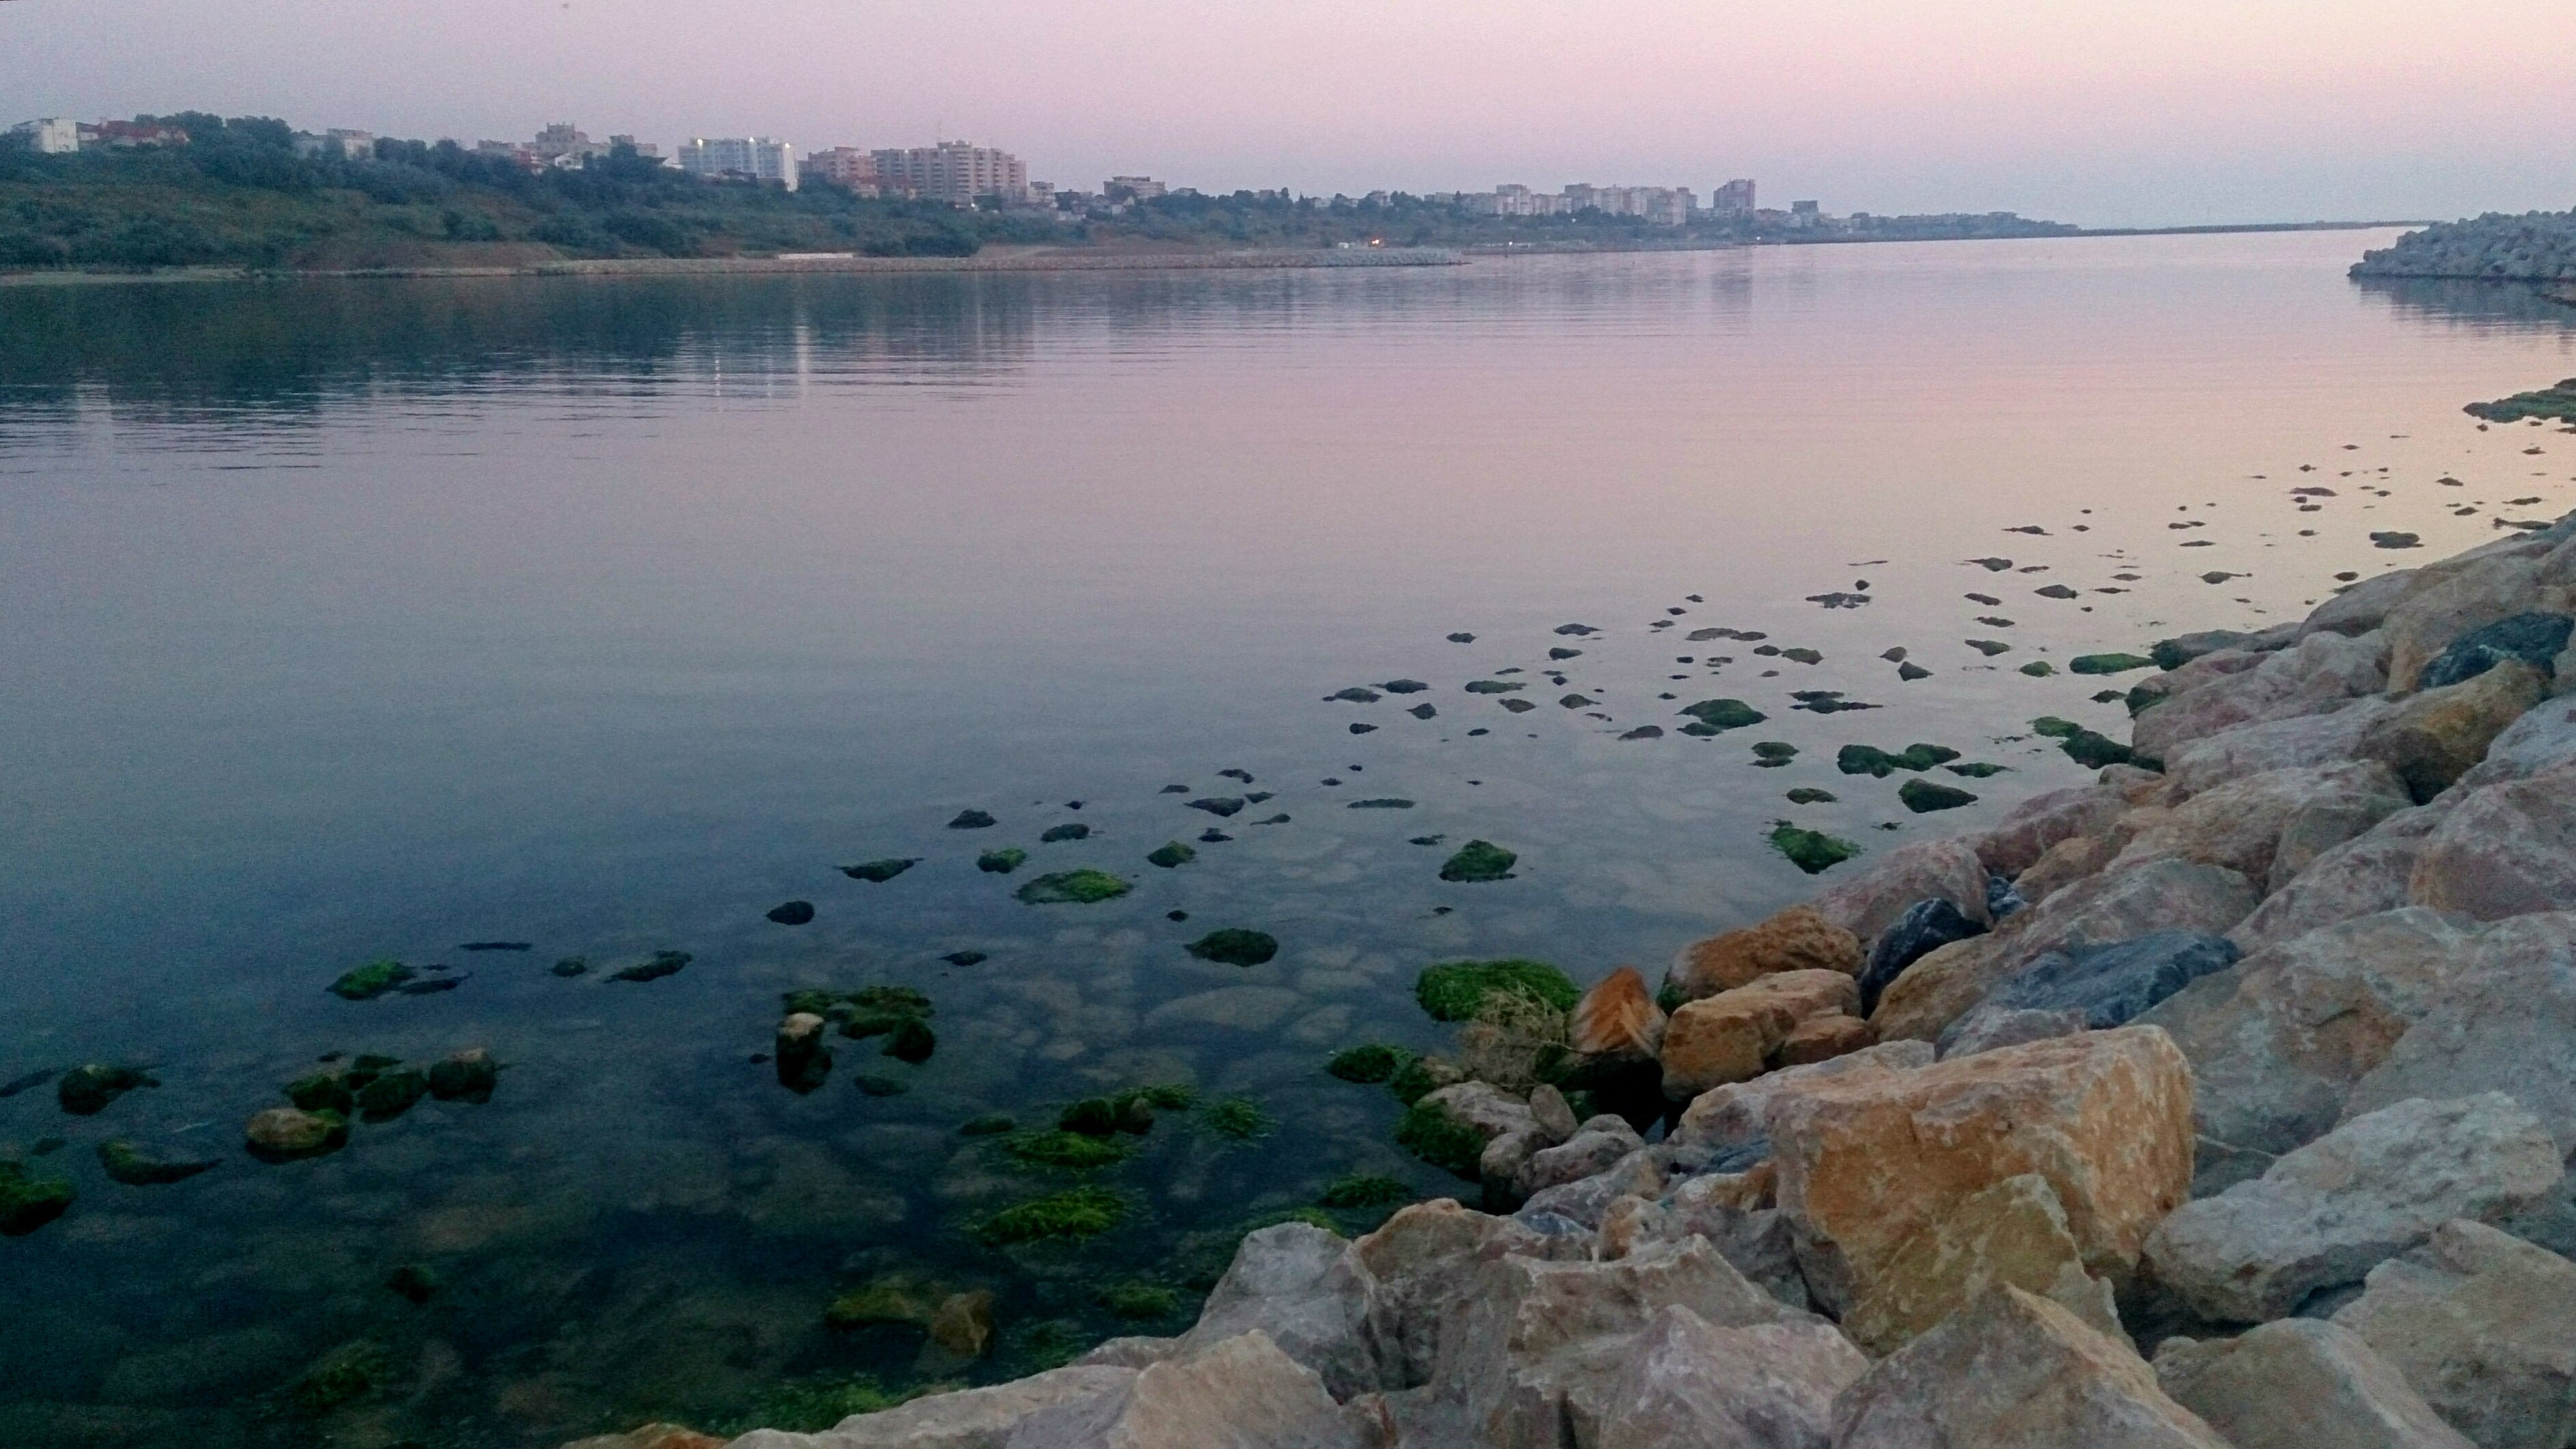
landscape, sea, coast, water, rock, wilderness, morning, shore, lake, river, reflection, bay, reservoir, body of water, loch, atmospheric phenomenon